Hurricane Leslie (2018)

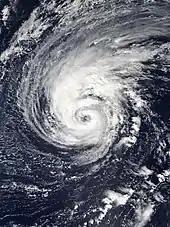
Satellite image of Hurricane Leslie as it neared its initial, Category 1 intensity peak on 3 October.

Leslie began to restrengthen later on 8 October, as an inner core began to develop and convection became more intense. While the storm continued to track in a southeastward direction, traversing an environment of warmer sea surface temperatures and lower wind shear, a mid-level eye feature began to develop. Turning towards the south, Leslie restrengthened into a hurricane around 06:00 UTC on 10 October. Around that time, the storm's strongest convection was concentrated towards the north, and an irregular eye had emerged on satellite imagery. The cyclone began to proceed east-northeastward early on 11 October, as strengthening continued. Leslie peaked at 00:00 UTC on 12 October as a Category 1 hurricane, with maximum sustained winds of and a minimum central pressure of , while located approximately south-southwest of Flores Island. The storm had a small, cloud-filled eye around that time.